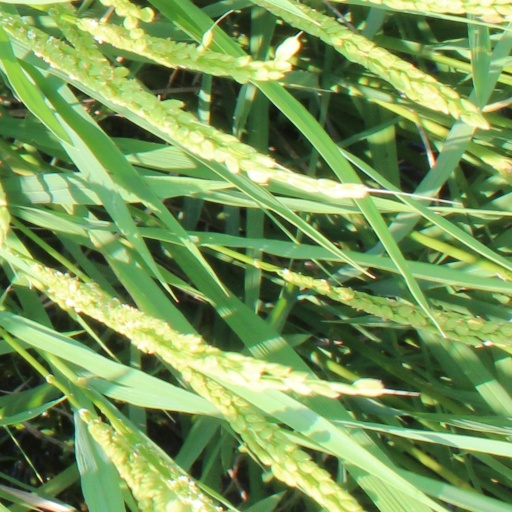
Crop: rice